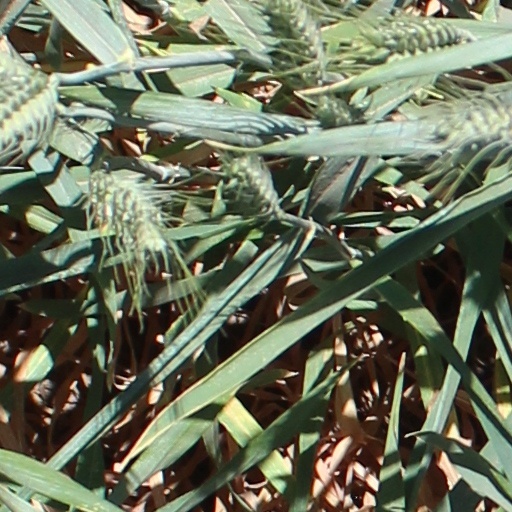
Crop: wheat